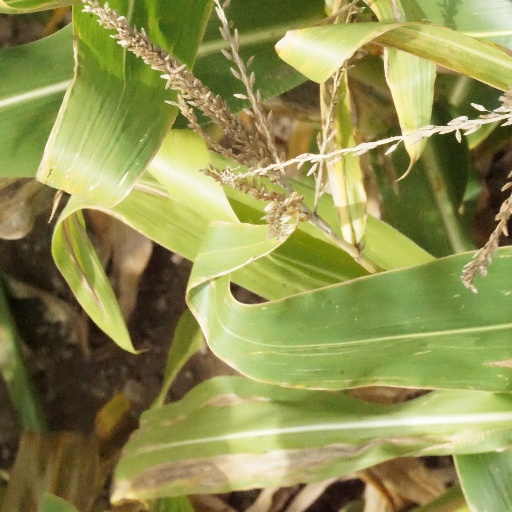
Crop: maize; corn